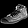
Label: Sneaker